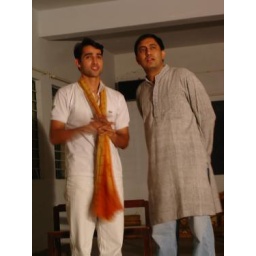
Kiddo talks about the girl building sandcastles by the sea